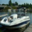
Label: ship